Sarod

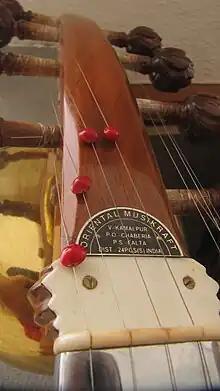
Sarod micro tuners

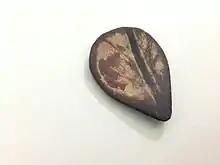
A traditional hand crafted coconut shell sarod plectrum, also known as a Javva

The design of the instrument depends on the school (gharana) of playing. There are three distinguishable types: